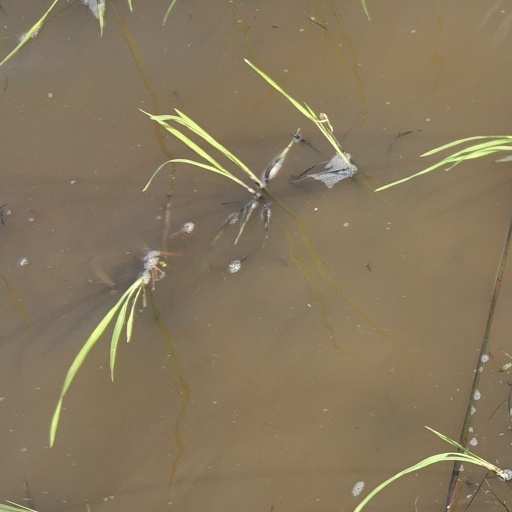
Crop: rice